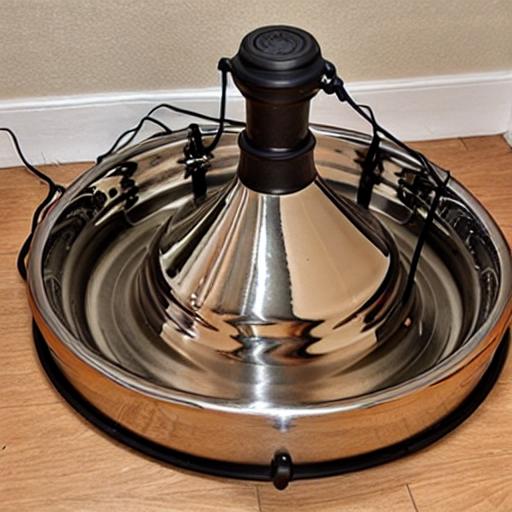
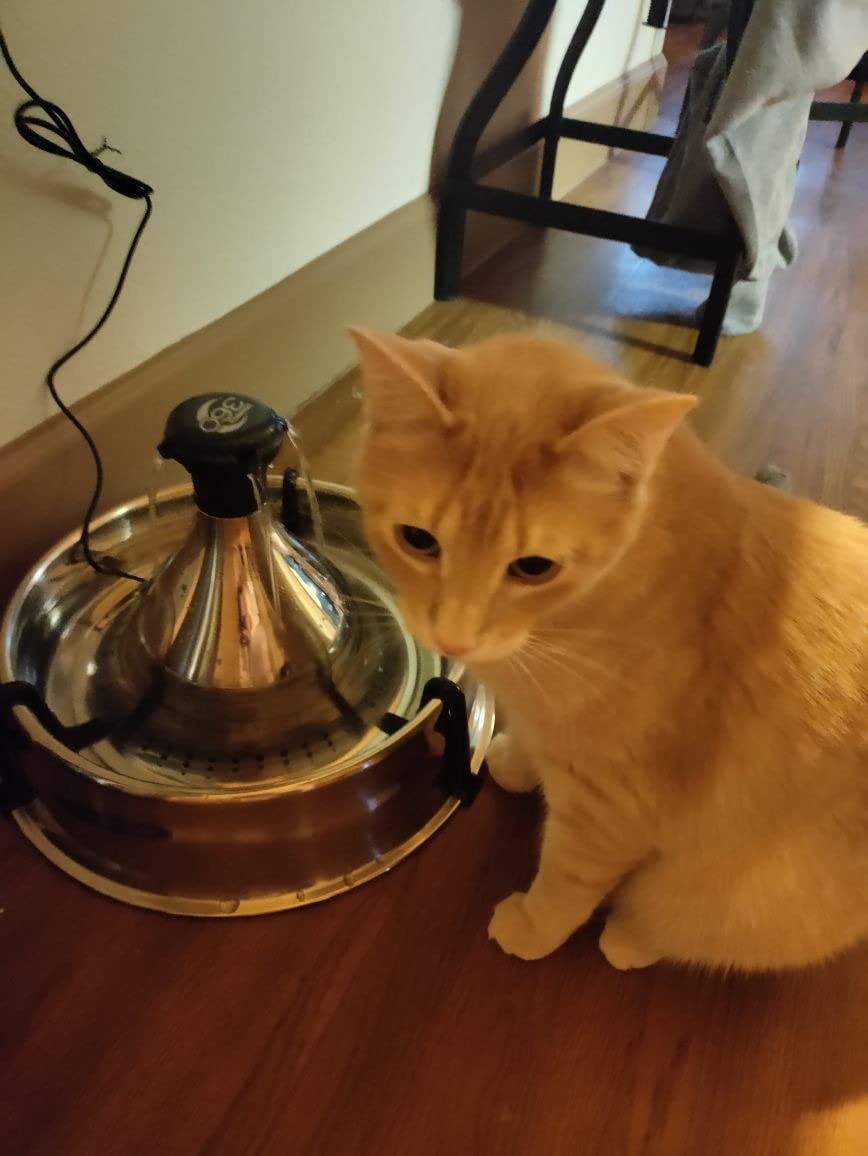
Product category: items_bowl
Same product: no